Answer in natural language. Considering the relative positions, where is abstract rectangle frame on wall with respect to brown side table with drawers? Choose between the following options: left or right
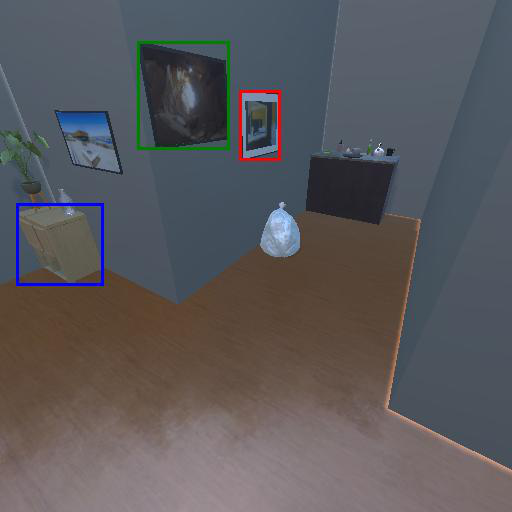
<answer>right</answer>